SpaceX Super Heavy

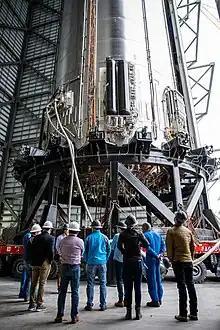
Underside of a 29-engine Super Heavy booster prior to engine installation

The manufacturing process starts with rolls of stainless steel, which are unrolled, cut, and welded along an edge to create a cylinder of diameter, tall, and thick, and approximately 9*pi*1.829*3.97*7.93 round -2 kg in mass. Thirty-three such rings are used in the Super Heavy Booster, while four rings are tall. These shorter rings are used exclusively in the aft section. A and a tall ring are used to construct the liquid oxygen header tank. These rings have a significantly smaller diameter than the main rings.